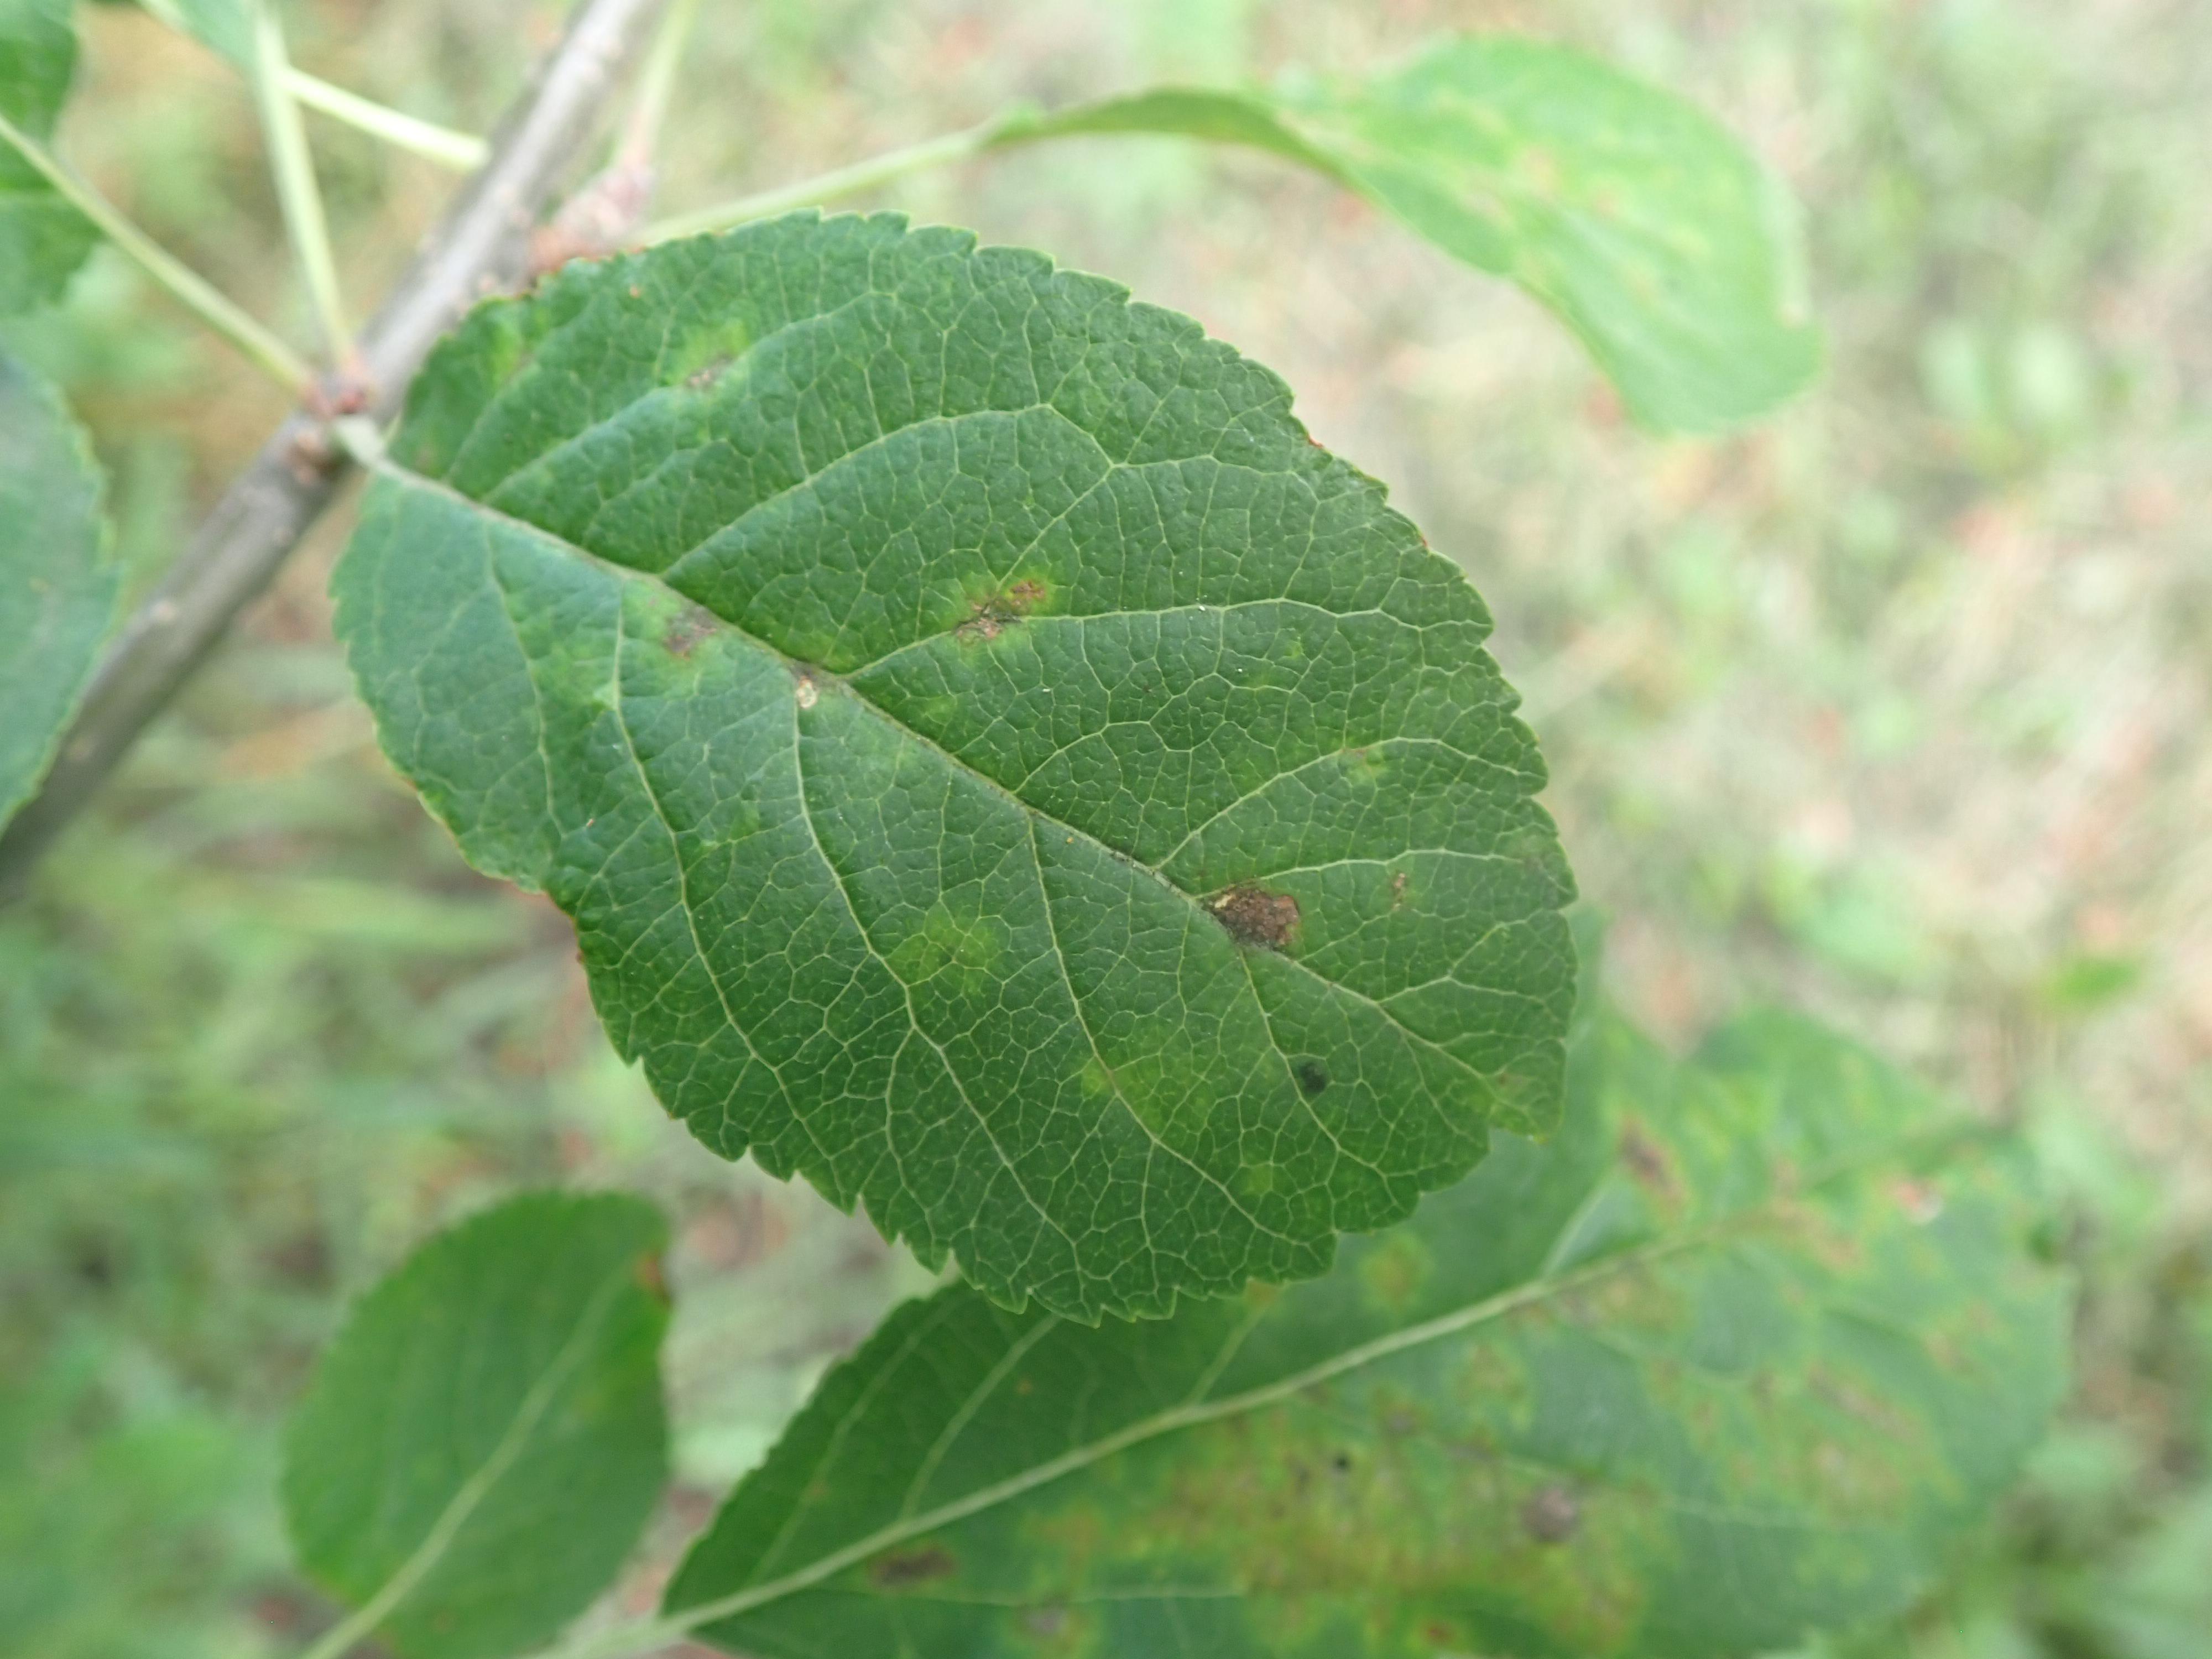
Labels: scab